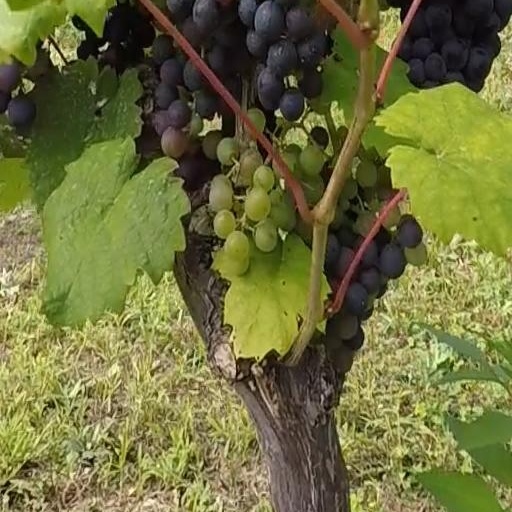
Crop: grape